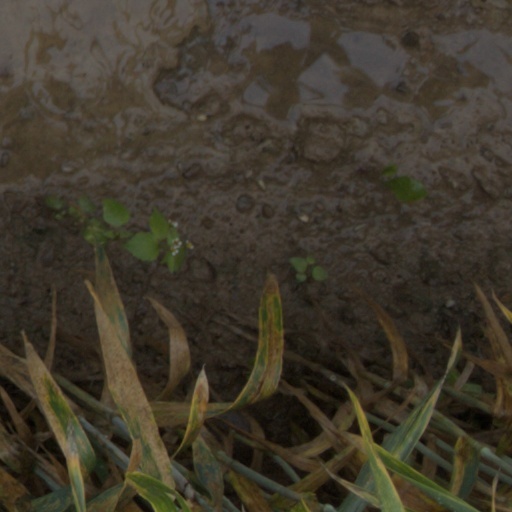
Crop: wheat